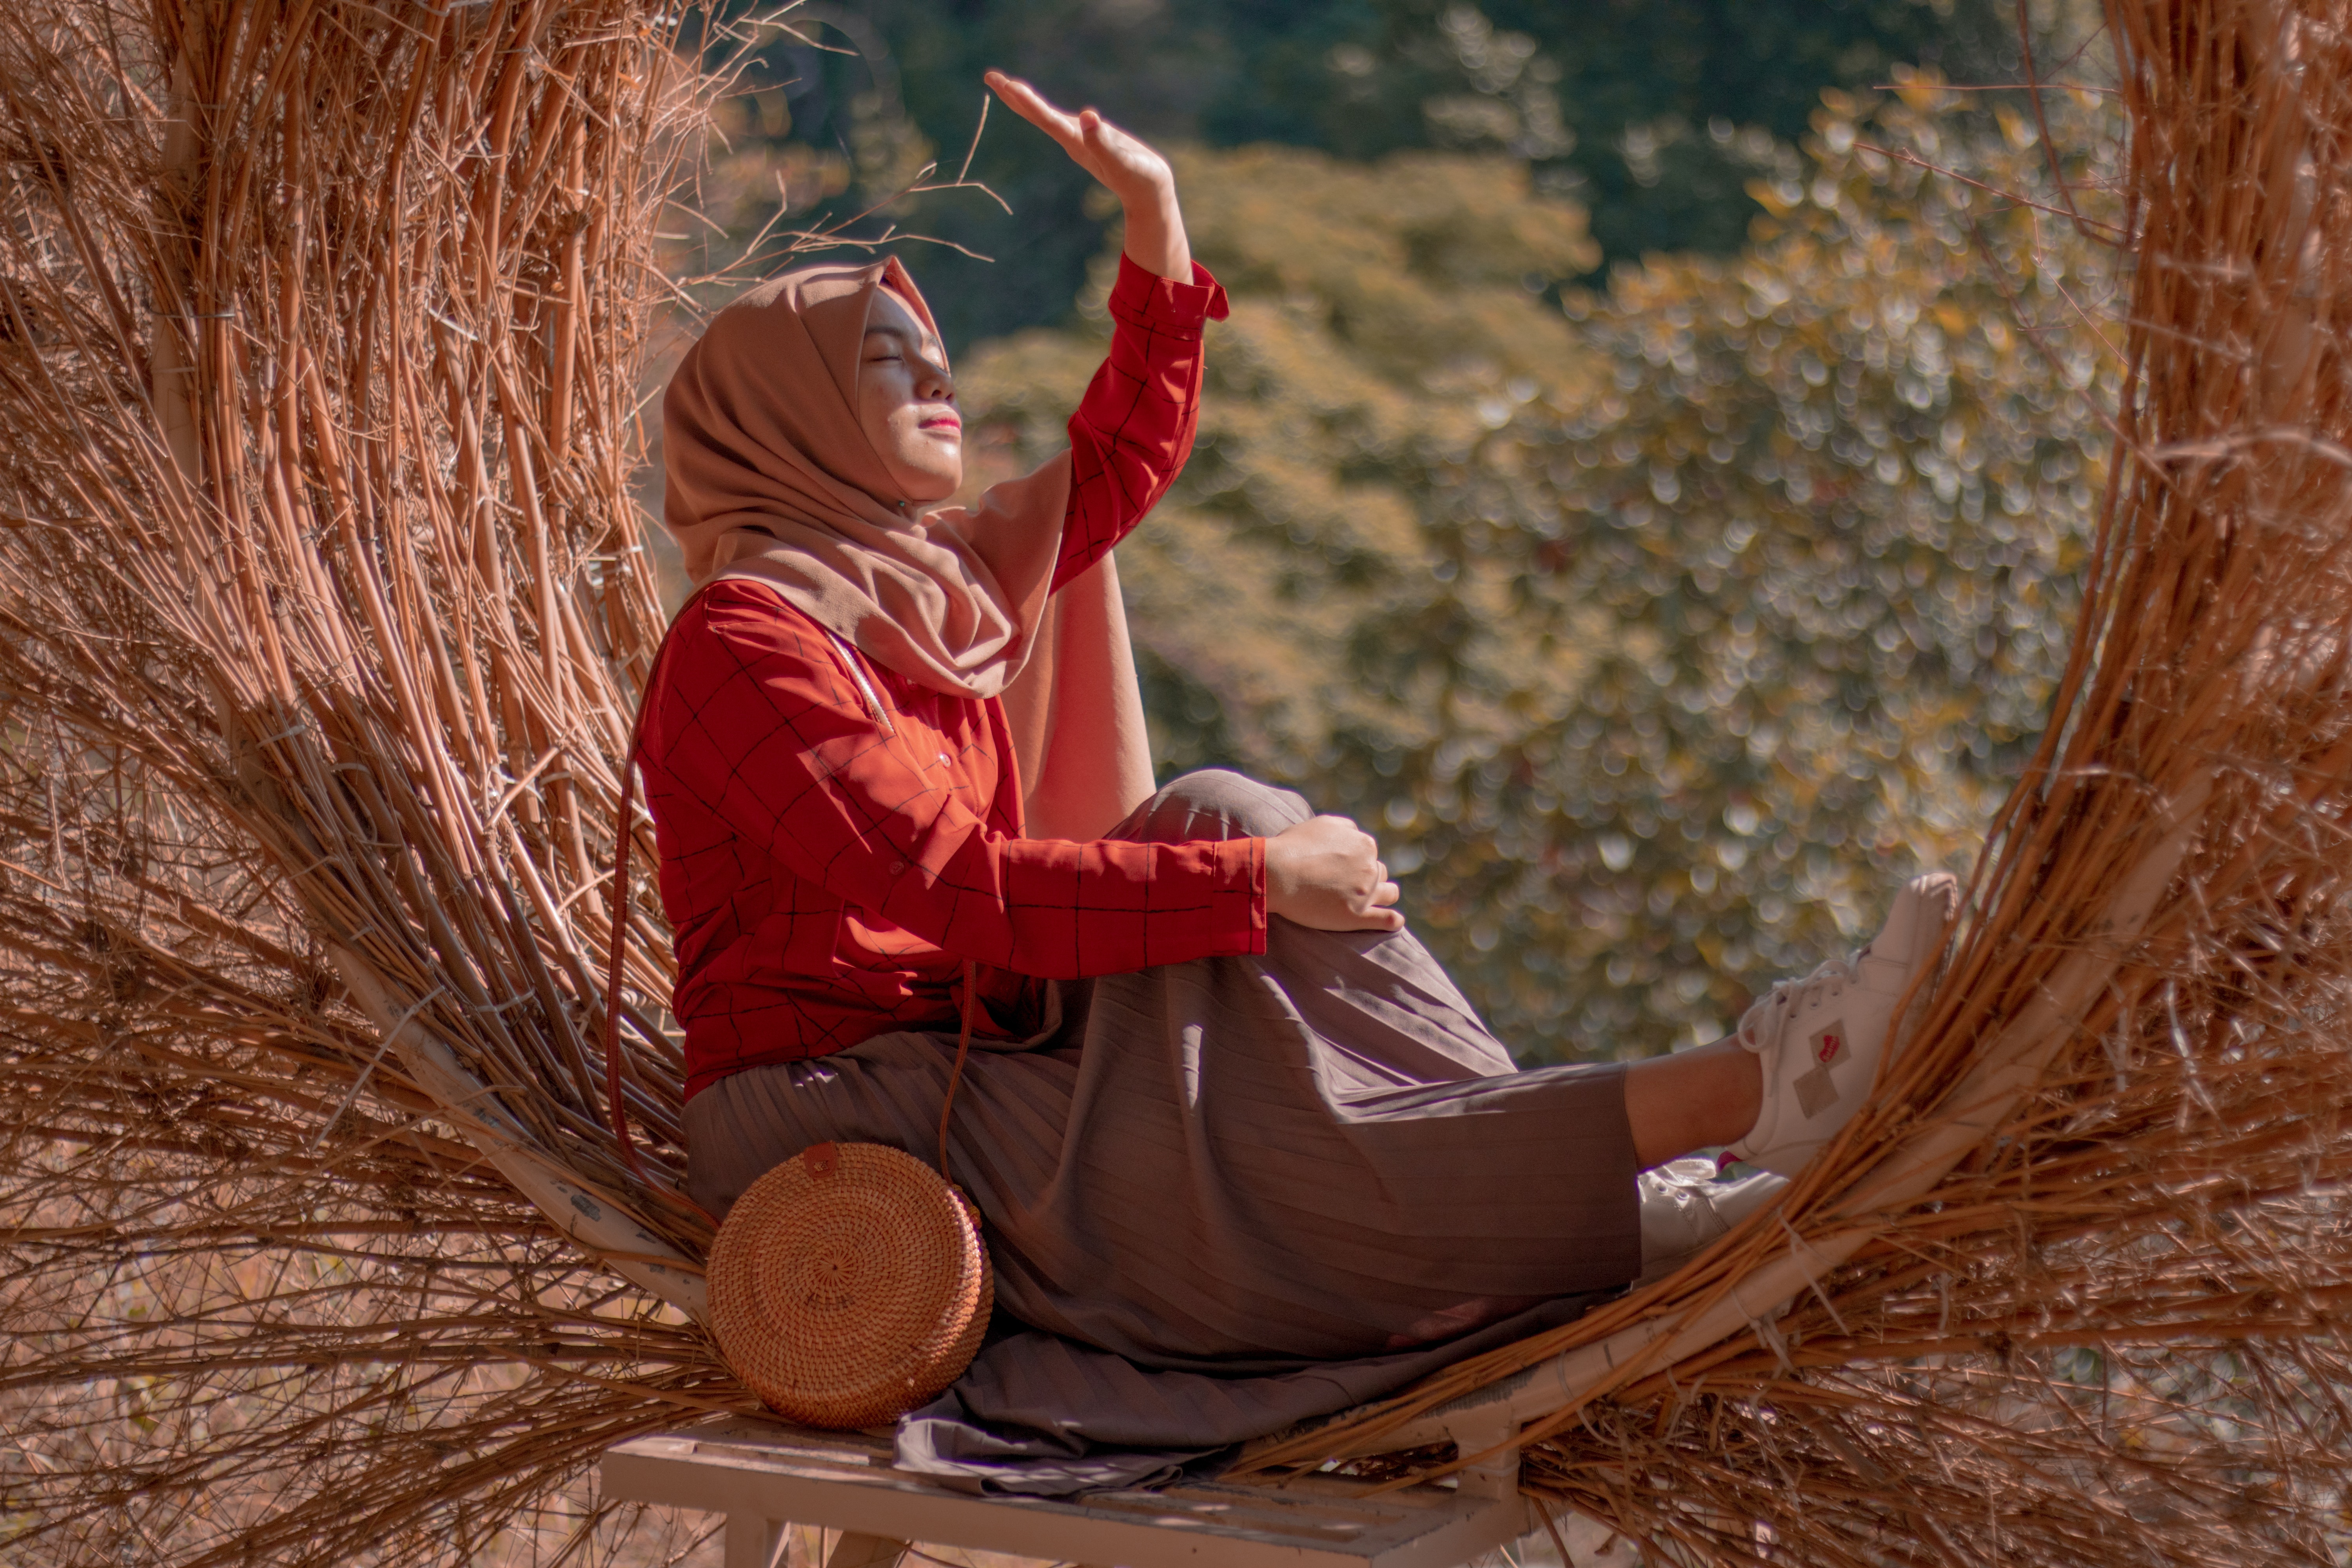
woman, red, tree, recreation, rock, fawn, adventure, child